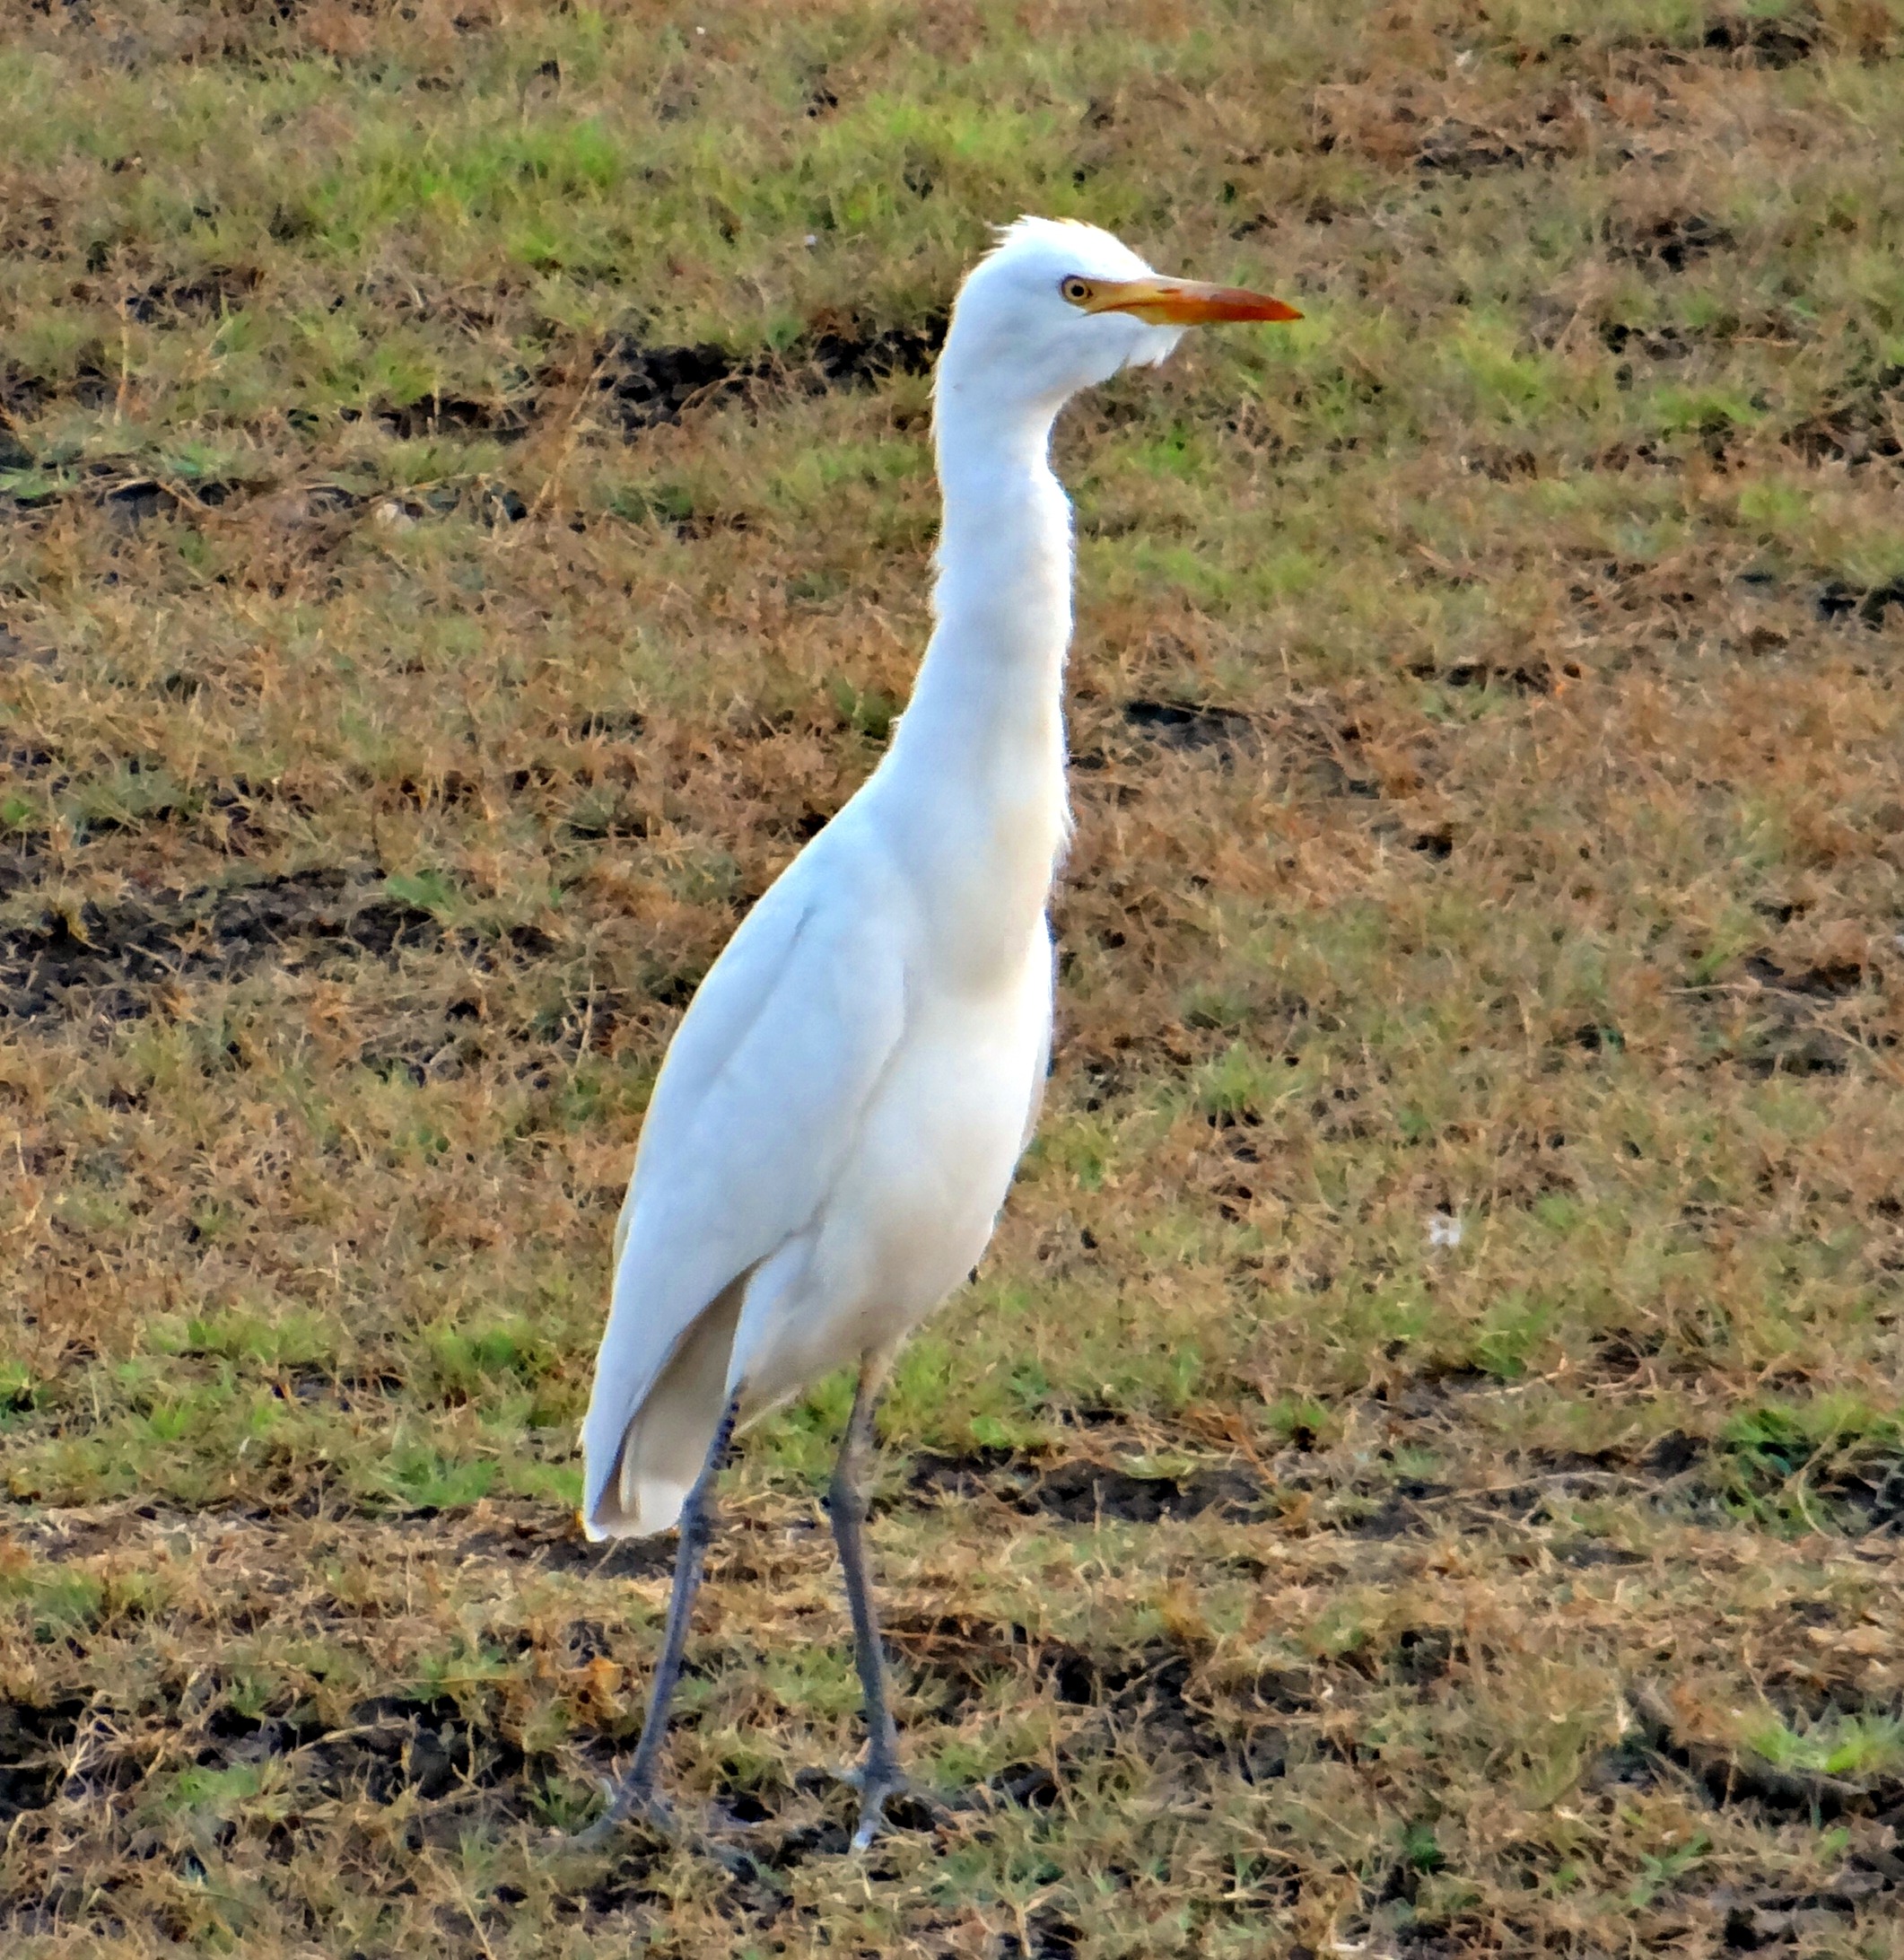
bird, wildlife, beak, fauna, grassland, vertebrate, india, egret, heron, great egret, cattle egret, tattihallia, bubulcus ibis